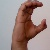
The image shows a hand gesture representing the letter 'C' in Indian Sign Language.